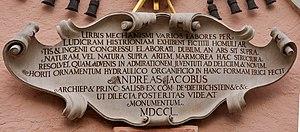
Autriche, Salzbourg, Château d'Hellbrunn